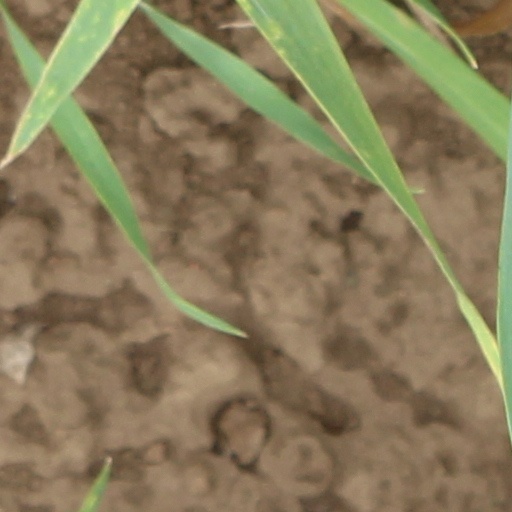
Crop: wheat